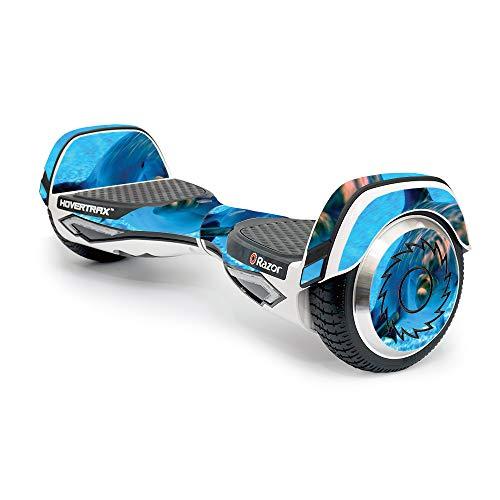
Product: MightySkins Skin Compatible with Razor Hovertrax 2.0 Hover Board Self-Balancing Smart Scooter wrap Cover Sticker Skins Dolphin
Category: Sports & Outdoors | Outdoor Recreation | Skates, Skateboards & Scooters | Scooters & Equipment | Accessories
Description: Great Condition.
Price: $553.48
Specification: ProductDimensions:9x0.1x6inches|ItemWeight:0.16ounces|ShippingWeight:1pounds|ASIN:B01MXT1WCB|Itemmodelnumber:Hovertrax2.0HoverBoard